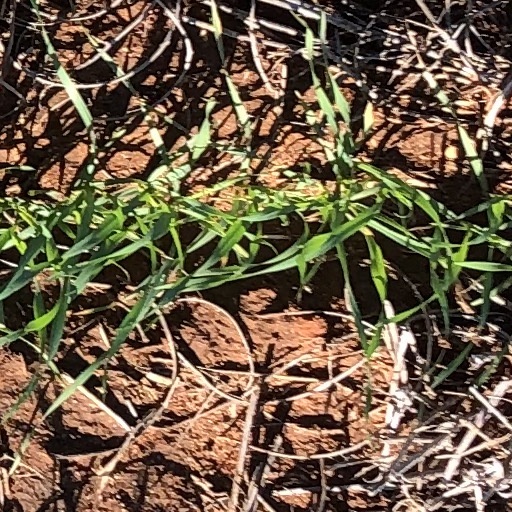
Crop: wheat